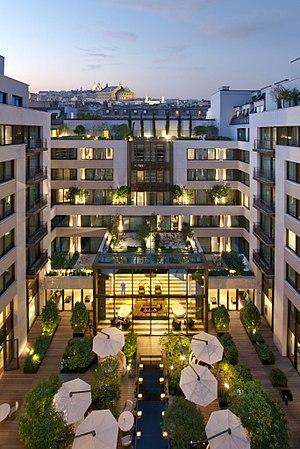
Le Mandarin Oriental Paris est un hôtel situé au n°251 rue Saint-Honoré dans le 1ᵉʳ arrondissement de Paris. Il fut ouvert en 2011 et a reçu le titre de palace.